Jiang Ziya

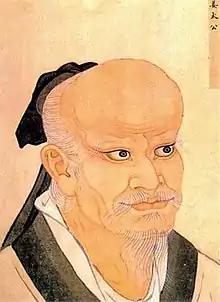
Jiang Ziya's portrait in the "Sancai Tuhui"

Jiang Ziya ( century BC – 11th century BC), also known by several other names, also known by his posthumous name as the Duke Tai of Qi, was the founding monarch of the Qi state.